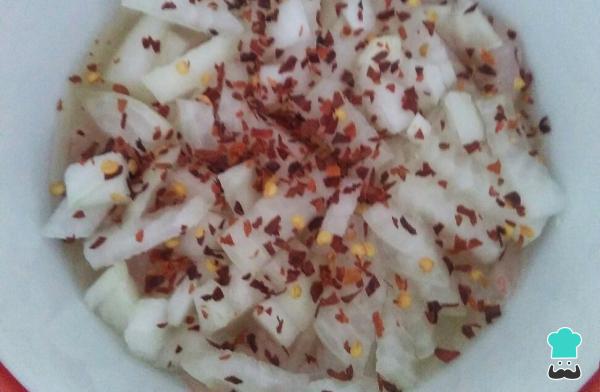
Por otro lado, pelamos y cortamos la cebolla muy fina. Cuando la tengamos, la mezclamos con las gambas que tenemos en remojo con el zumo de limón y el chile.Reservamos esta mezcla en la nevera durante unos 45 minutos y removemos de tanto en tanto para que se mezclen bien los sabores y se cocine todo con el jugo cítrico.